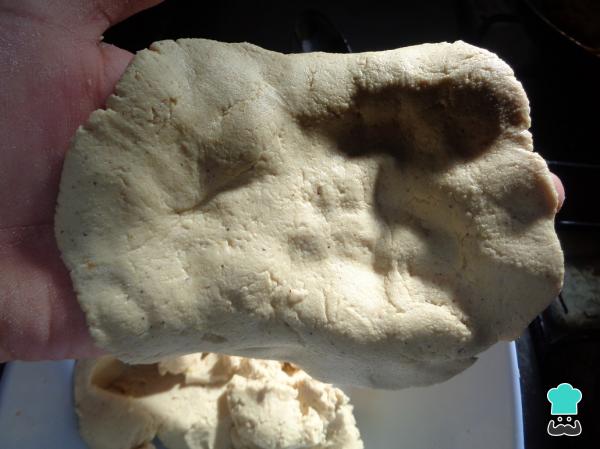
Por otro lado, tomamos la masa de maíz y le añadimos el agua para que se vuelva suave, entonces amasamos y una vez se sienta suave toda la masa de los tlacoyos, tomamos un poco y formamos una especie de tortilla pero alargada, en forma de elipse.